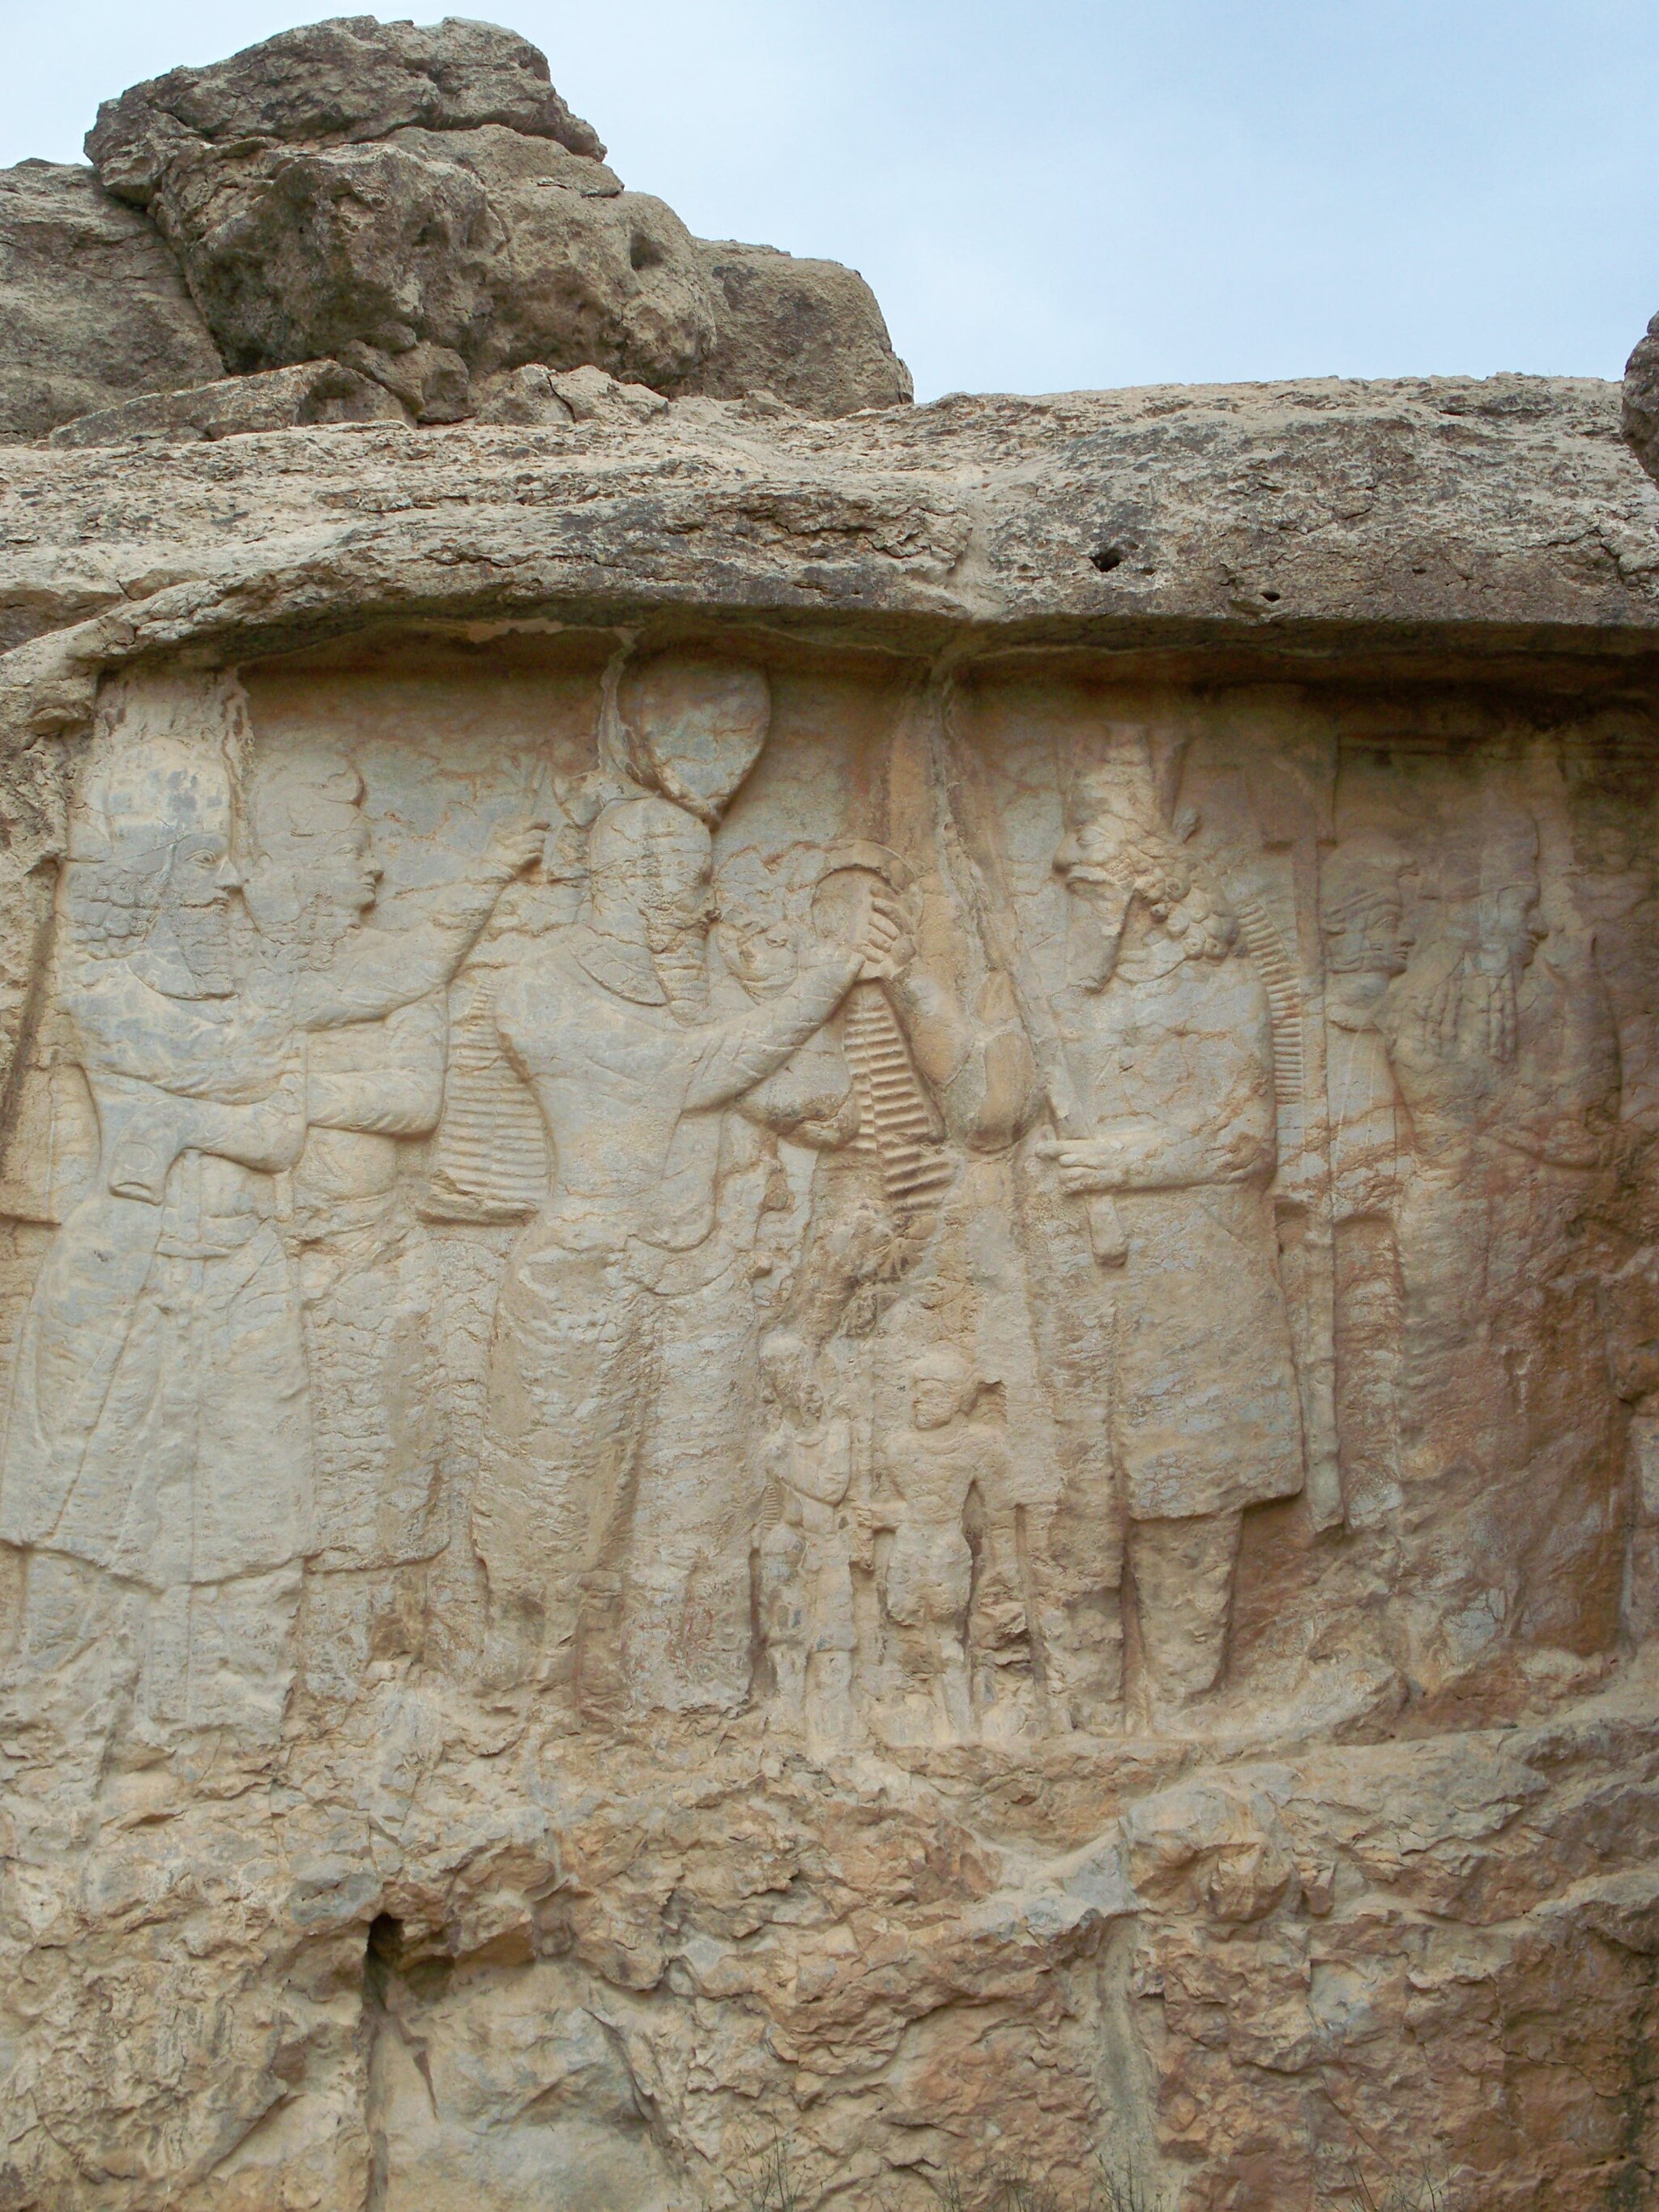
Title: Naqsh-E Rajab (9) (28614464735)
Description: Naqsh-E Rajab (9)
Date: 2008-01-01 12:01
Categories: Naqsh-e Rajab, Flickr images reviewed by FlickreviewR 2, Files uploaded by Orizan, Photographs by Sasha India